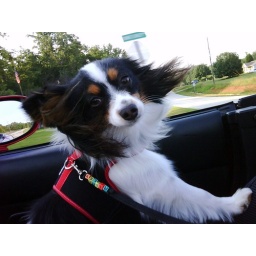
Any car ride is good, but riding in the convertible is like sticking your head out the window the WHOLE TIME!!!